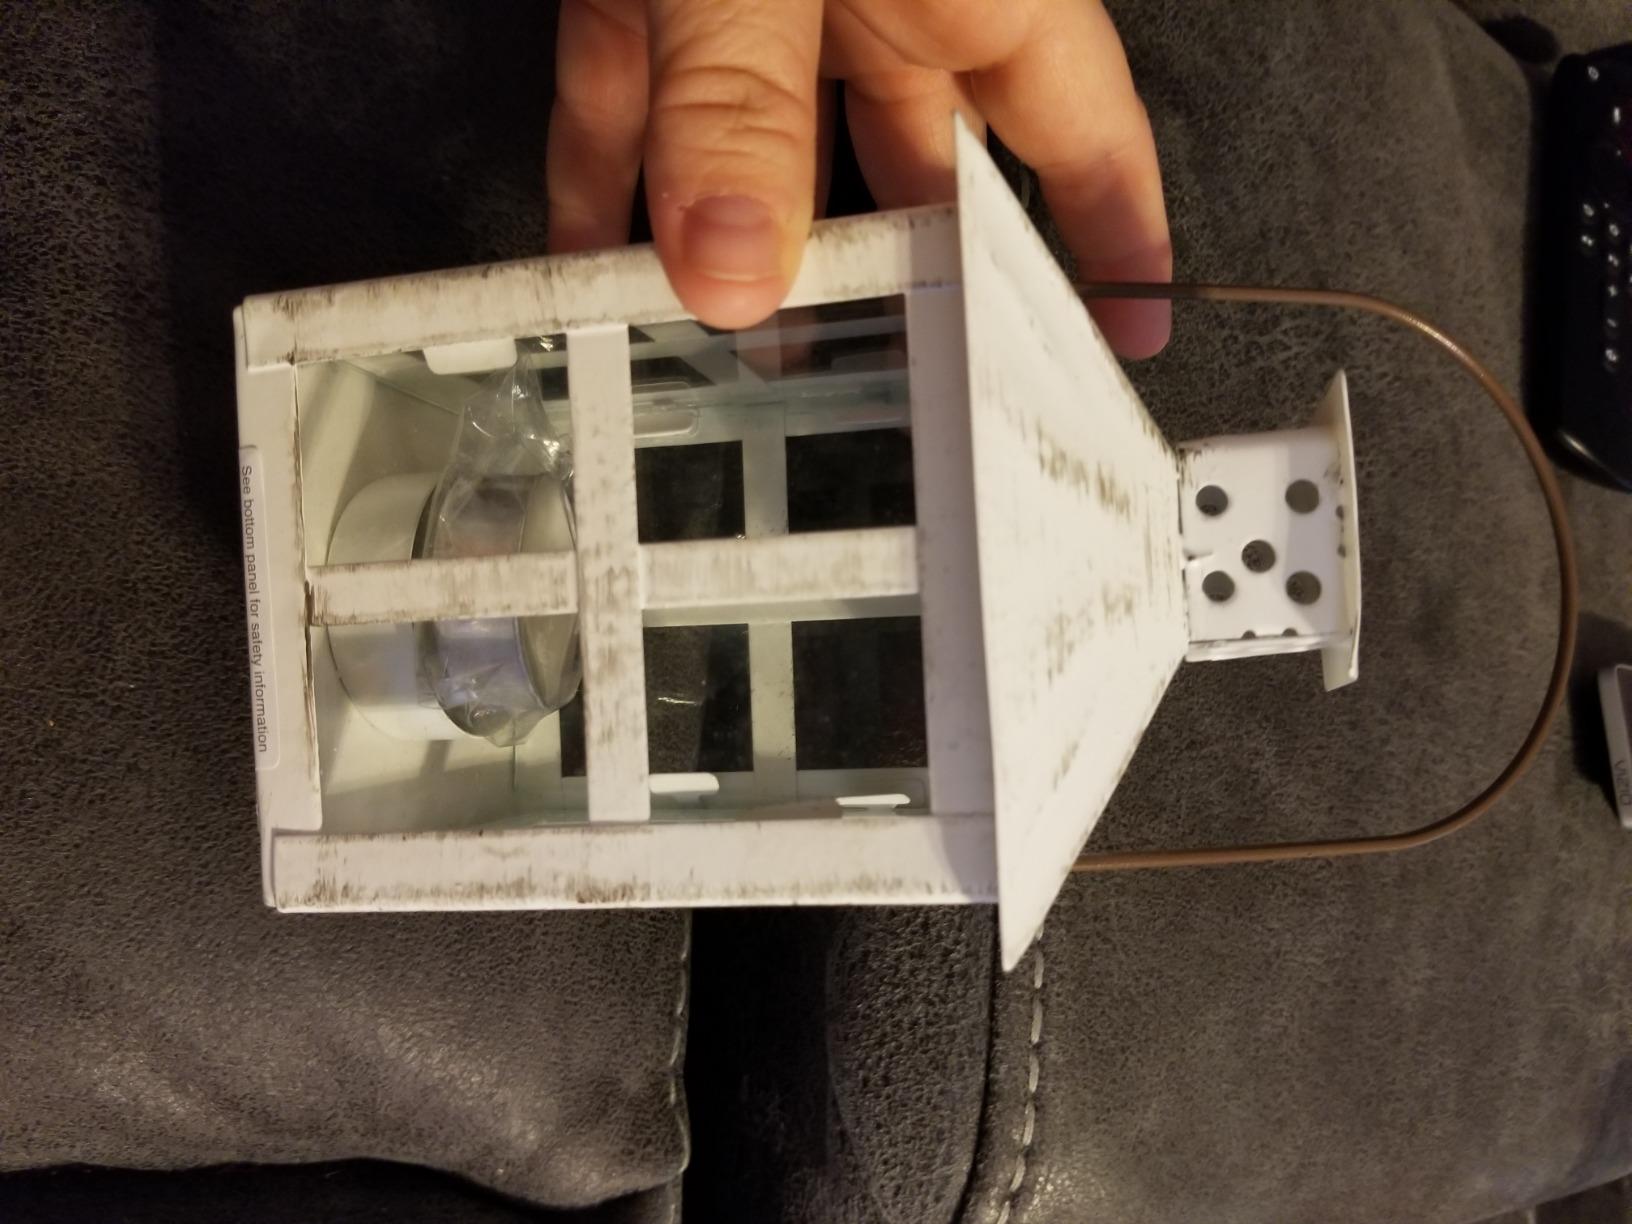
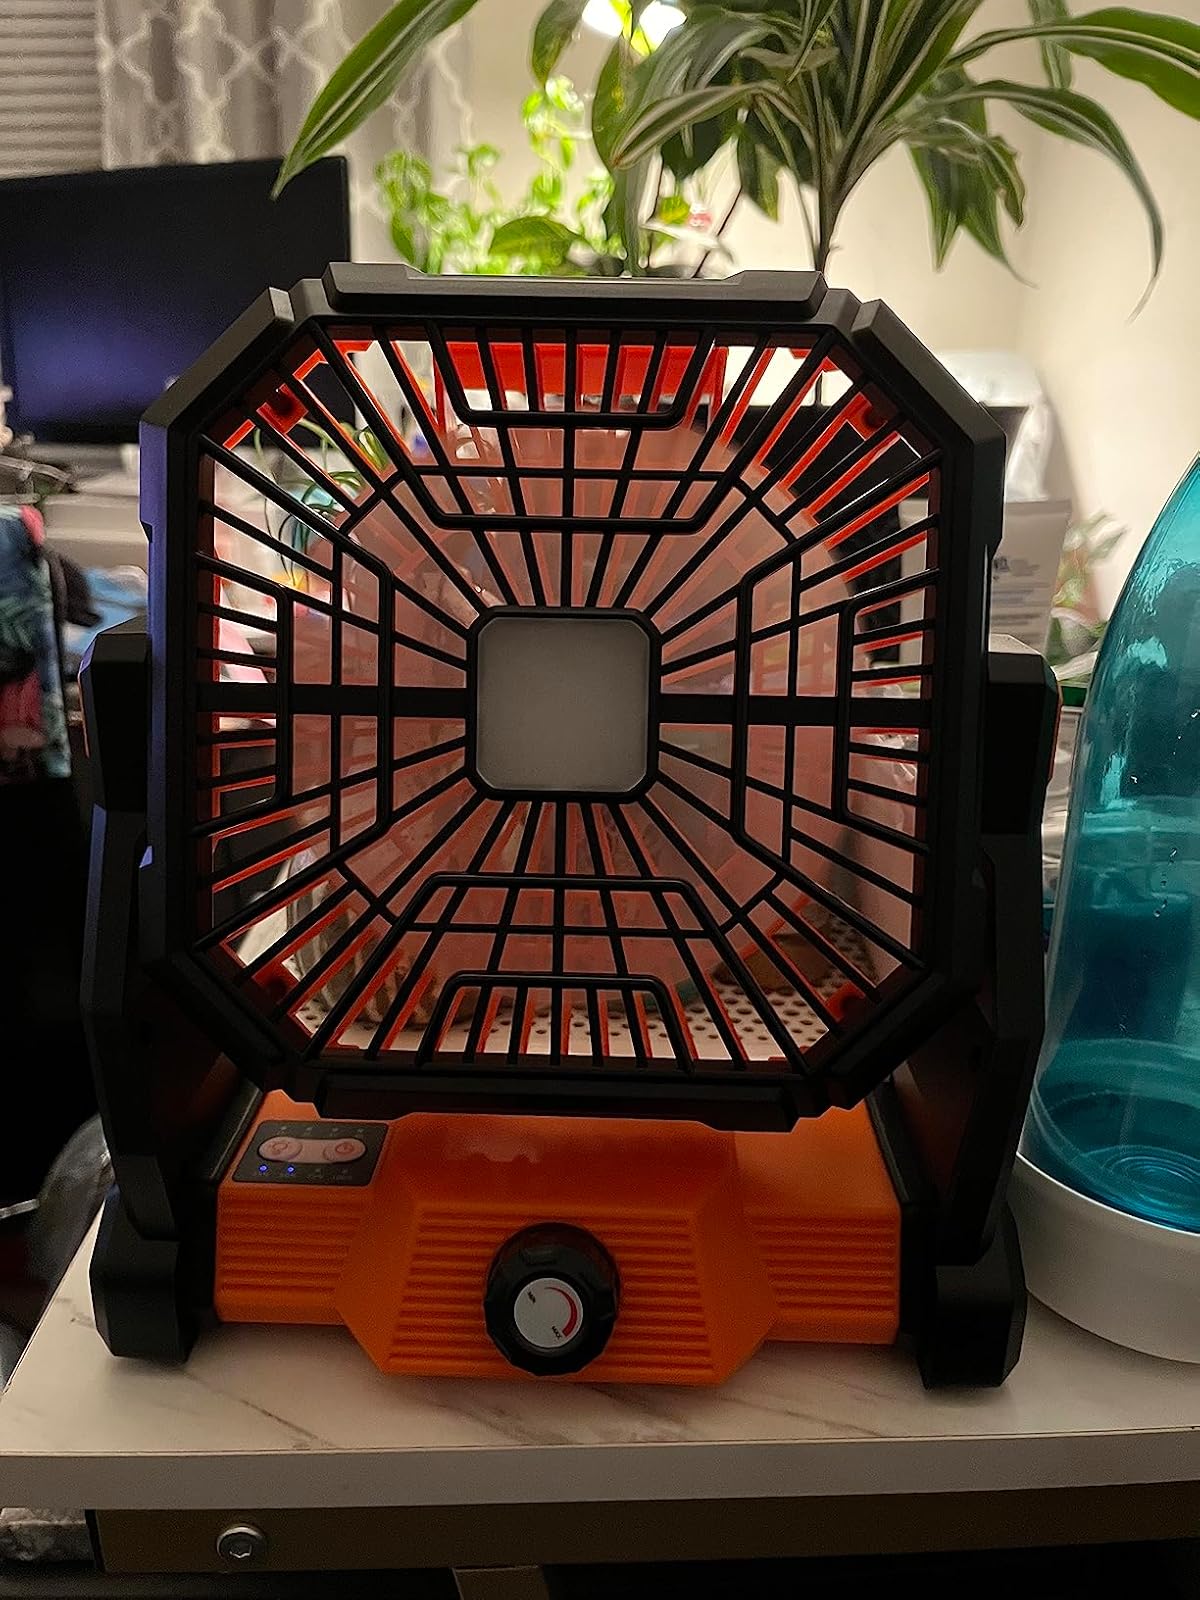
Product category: lantern
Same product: no